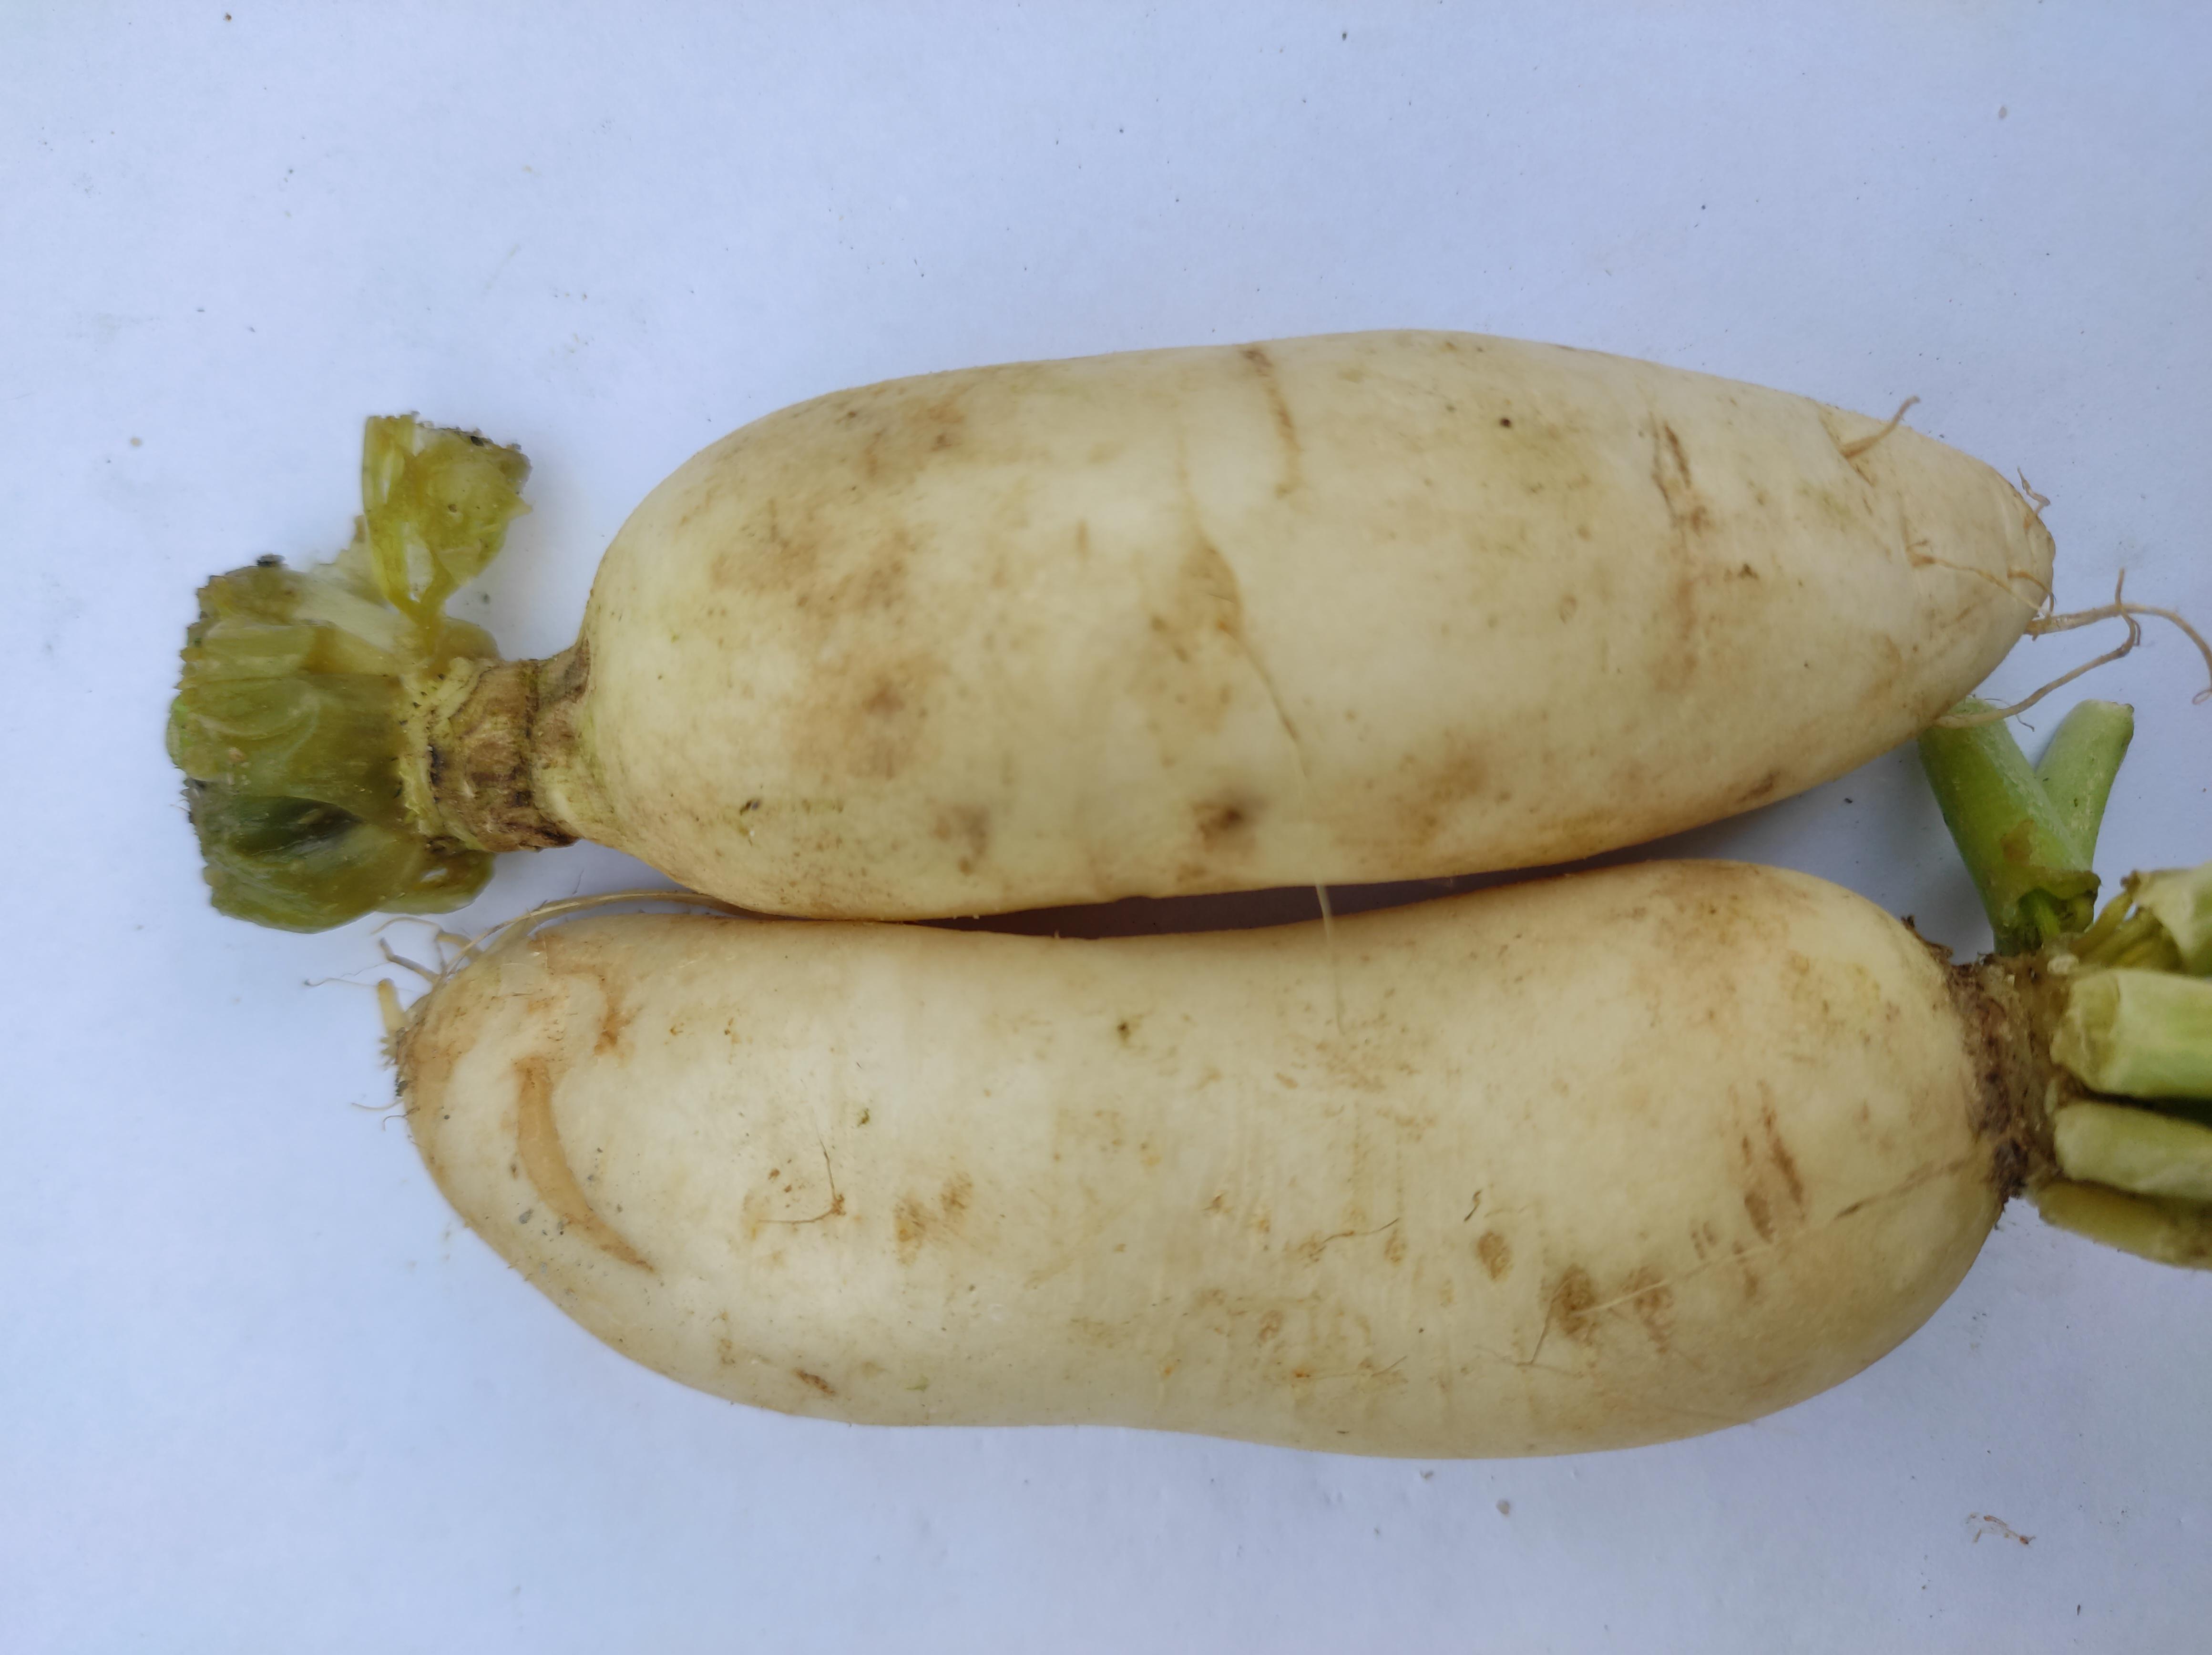
Label: Radish